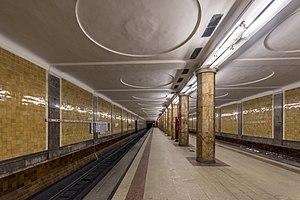
Krasnoselskaïa, est une station de la ligne Sokolnitcheskaïa du métro de Moscou, située, sous l'avenue Krasnoproudnaïa à l'est de l'intersection avec l'avenue Krasnoselskaïa, sur le territoire de l'arrondissement Krasnosselski dans le district administratif central de Moscou.